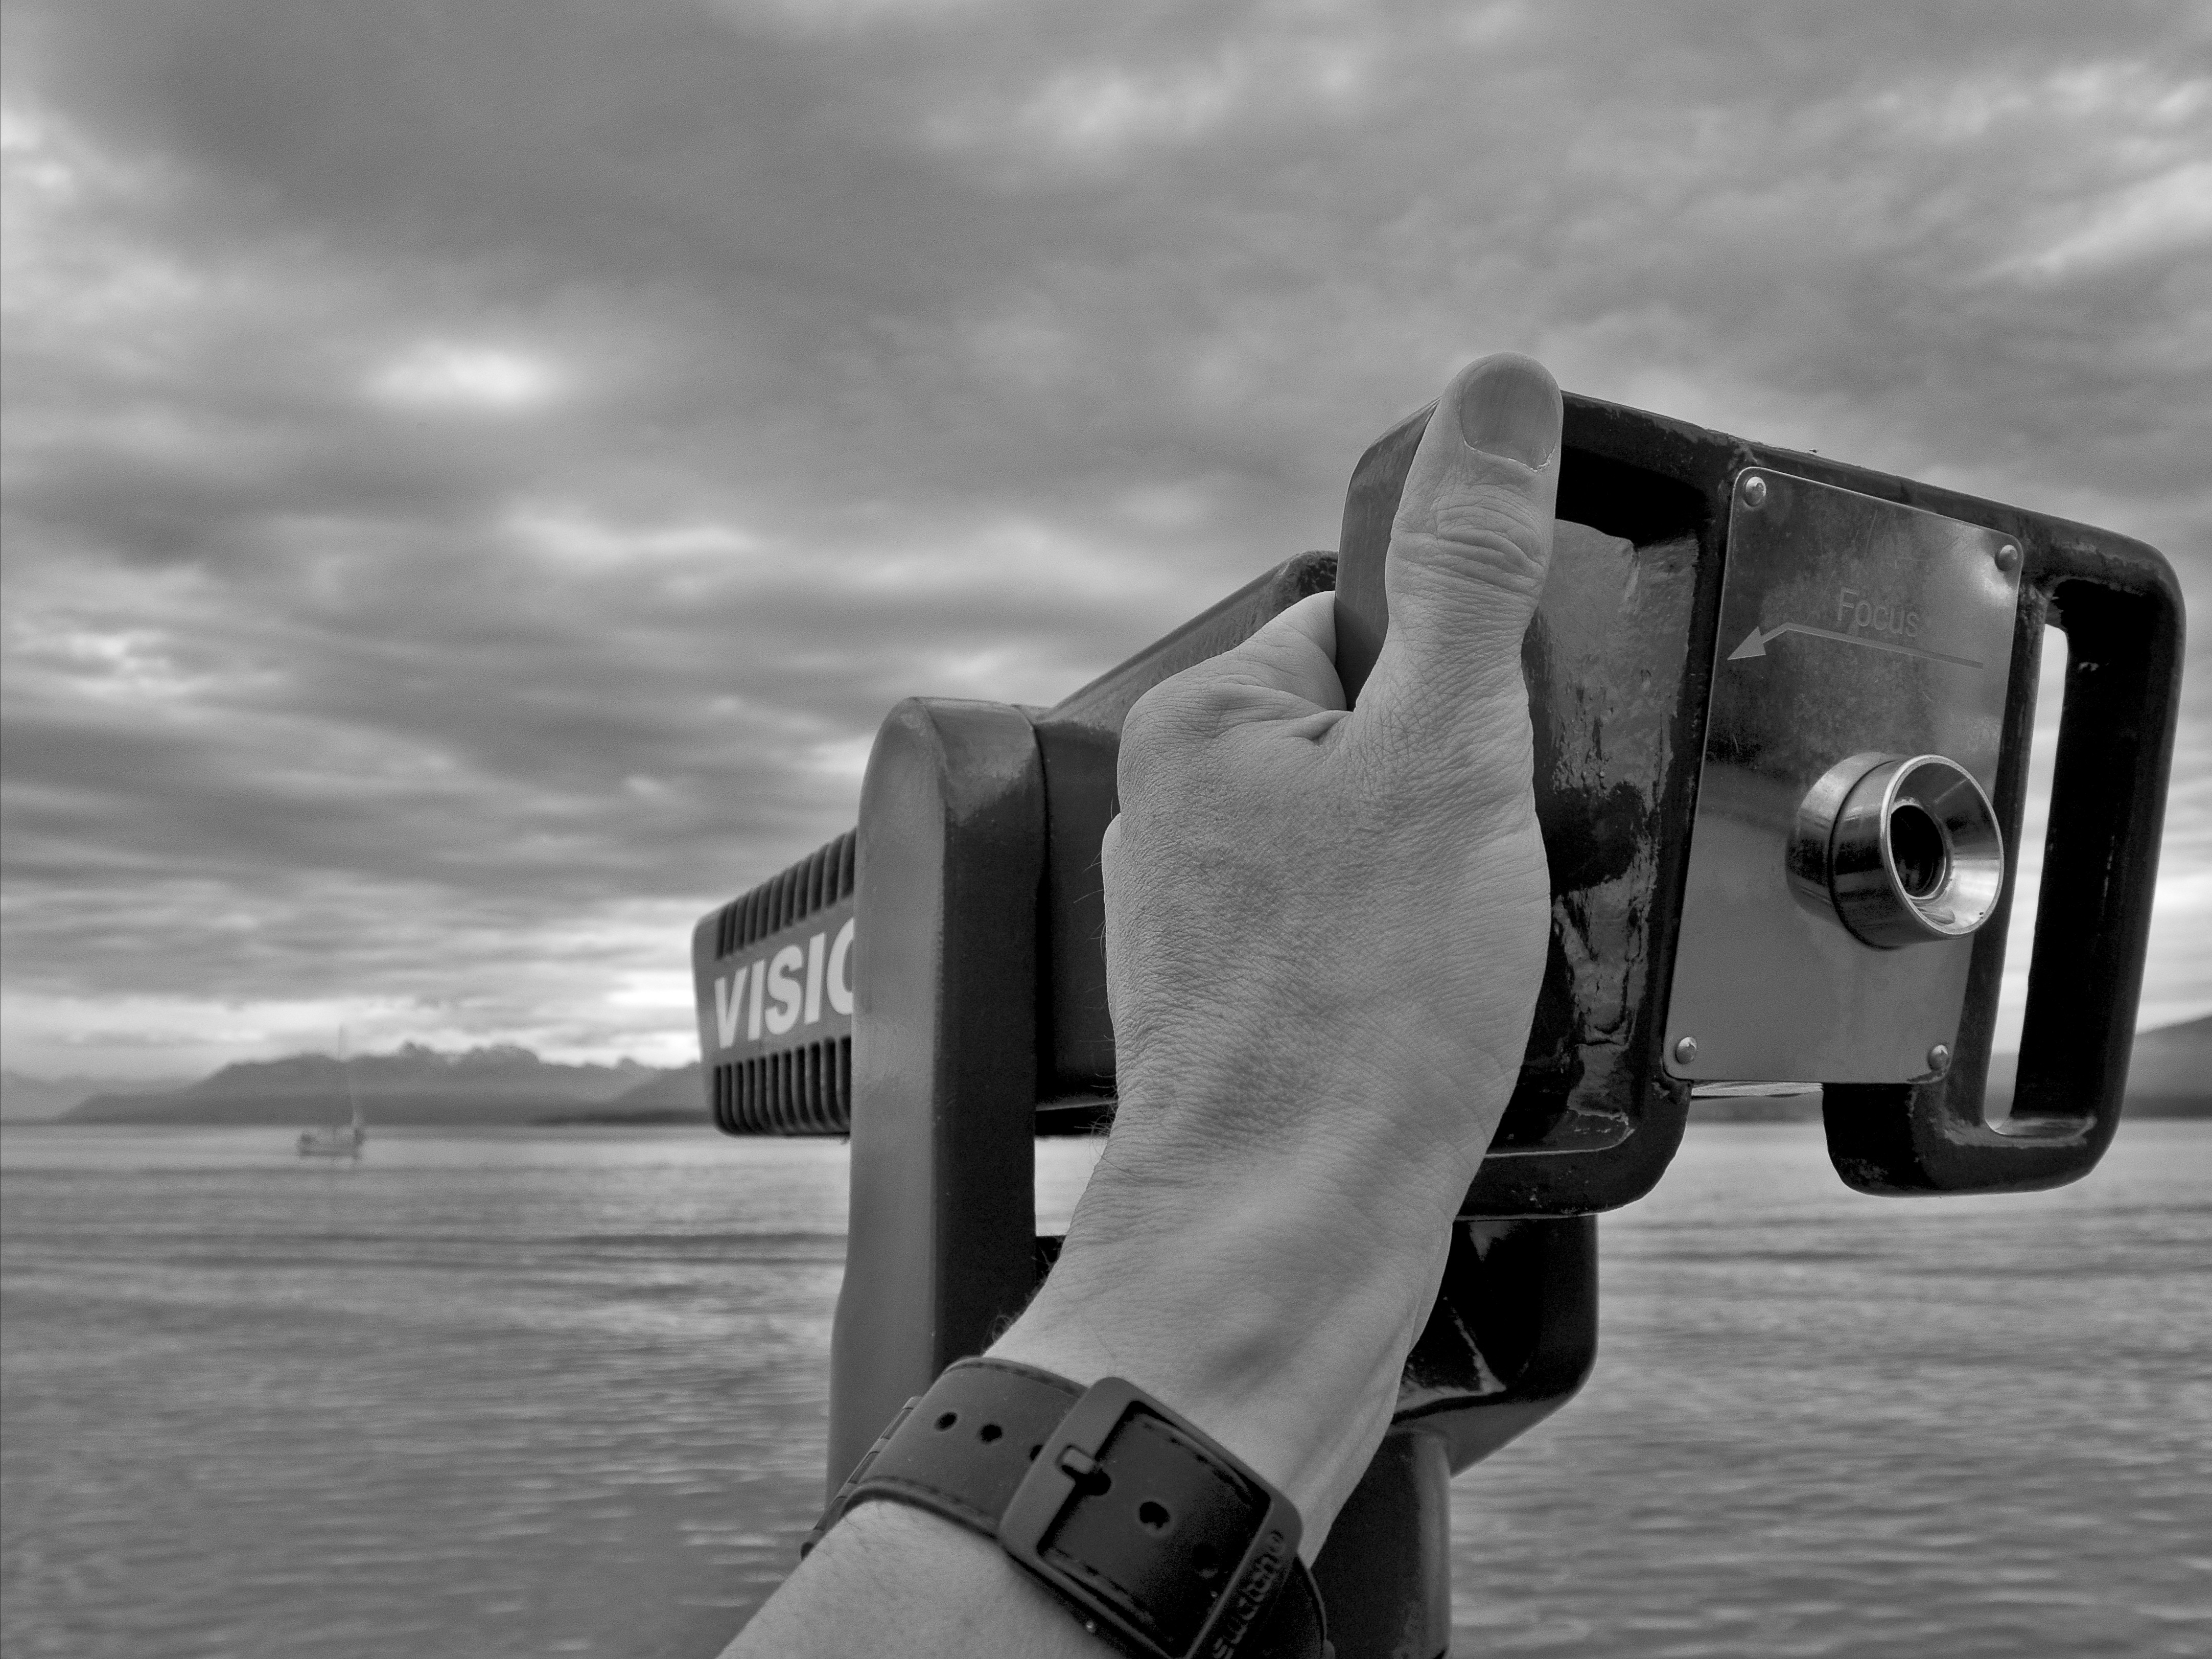
hand, landscape, sea, water, nature, outdoor, black and white, sky, white, photography, lake, view, river, pond, clear, reflection, scenery, black, monochrome, photograph, mountain lake, destination, water background, monochrome photography, single lens reflex camera